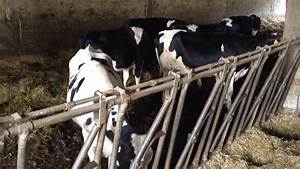
Label: cow